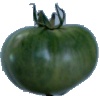
Label: Tomato not Ripened 1